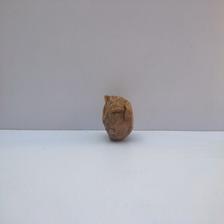
Size: Spoiled